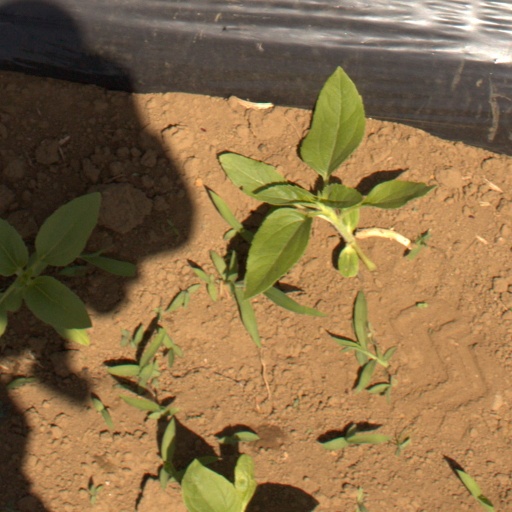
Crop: Jerusalem artichoke